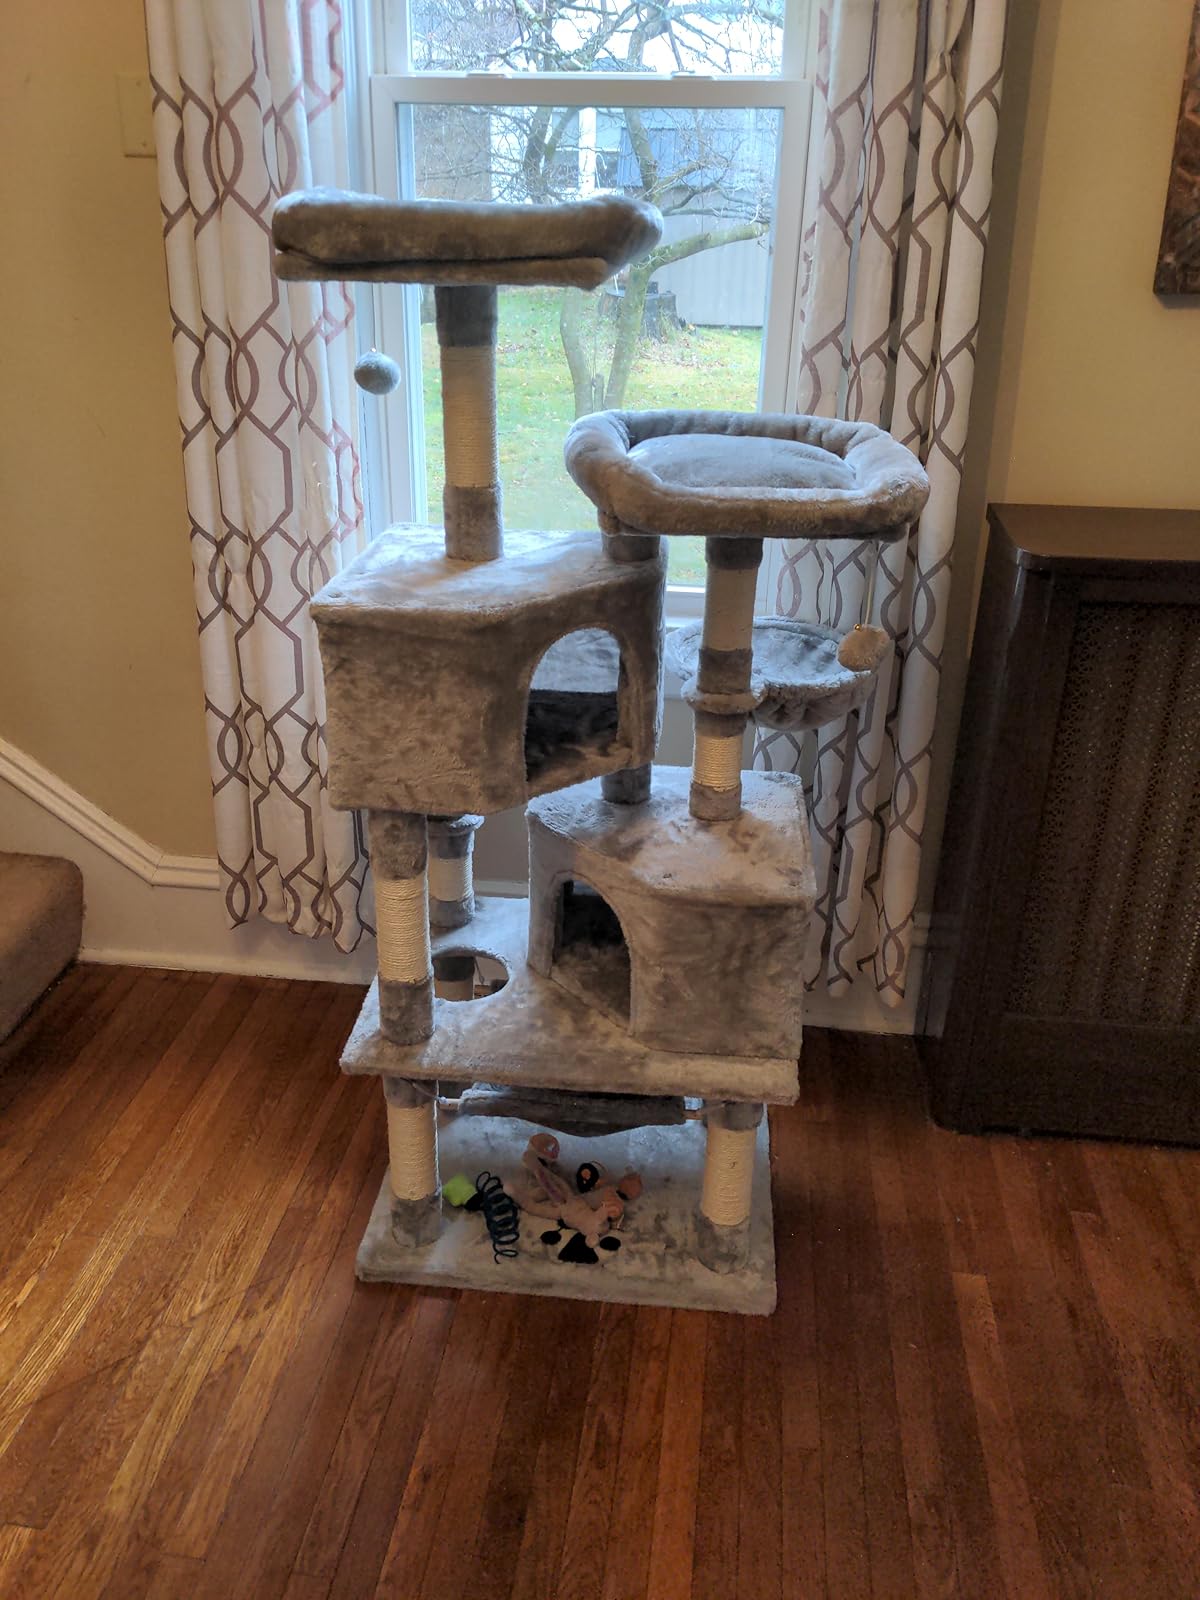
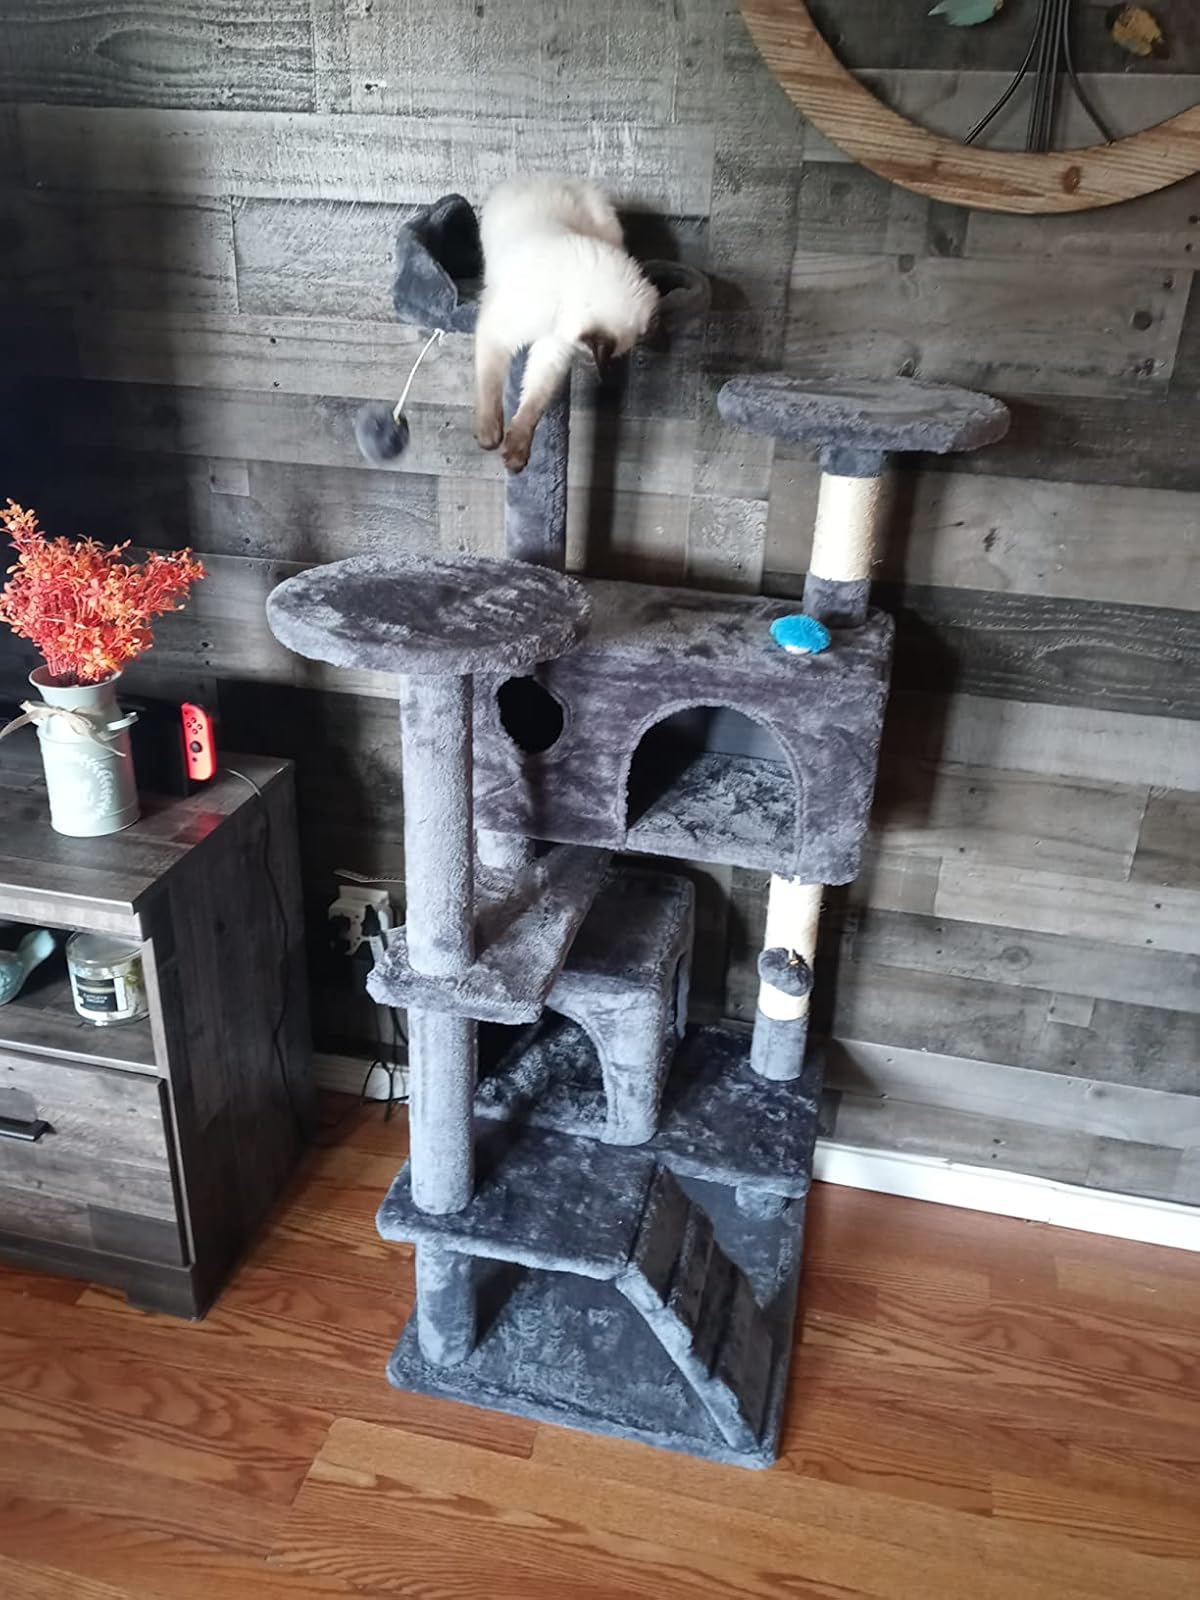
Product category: items_cat tree
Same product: no